Morris and Essex Railroad

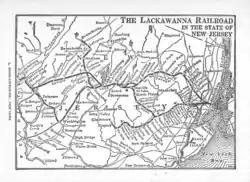
State of New Jersey system map for the DL&W suburban service, including the M&E Lines

The M&E was incorporated January 29, 1835, to build a line from Newark in Essex County west to and beyond Morristown in Morris County. The first section, from Newark west to Orange, opened on November 19, 1836. Under an agreement signed on October 21, the New Jersey Rail Road provided connecting service from Newark east to Jersey City via the Bergen Hill Cut. The original connection between the two lines was in downtown Newark; the M&E turned south on Broad Street to meet a branch of the NJRR at Market Street. Service to Paulus Hook in what is today Jersey City commenced on October 14, 1836 and passengers could transfer to the Jersey City Ferry and cross to lower Manhattan at the nearby ferry slips.